Quincy, Illinois

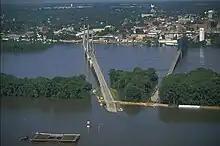
Quincy during the Great Flood of 1993. Quincy was protected by the bluffs; however, West Quincy, Missouri, across the river, was completely submerged.

The 1850s and 1860s brought increased prosperity to Quincy. Steamboats and railroads began linking Quincy to places west, making the city a frequent destination for immigrants. The founding of the Chicago, Burlington and Quincy Railroad in 1855, and the construction of the Quincy Rail Bridge, were major drivers for creating a transportation hub in the region to further commerce. It is during this time that the city's population grew enormously, from just under 7,000 residents in 1850 to 24,000 by 1870, helping Quincy surpass Peoria in becoming the second-largest city in the state (at that time).